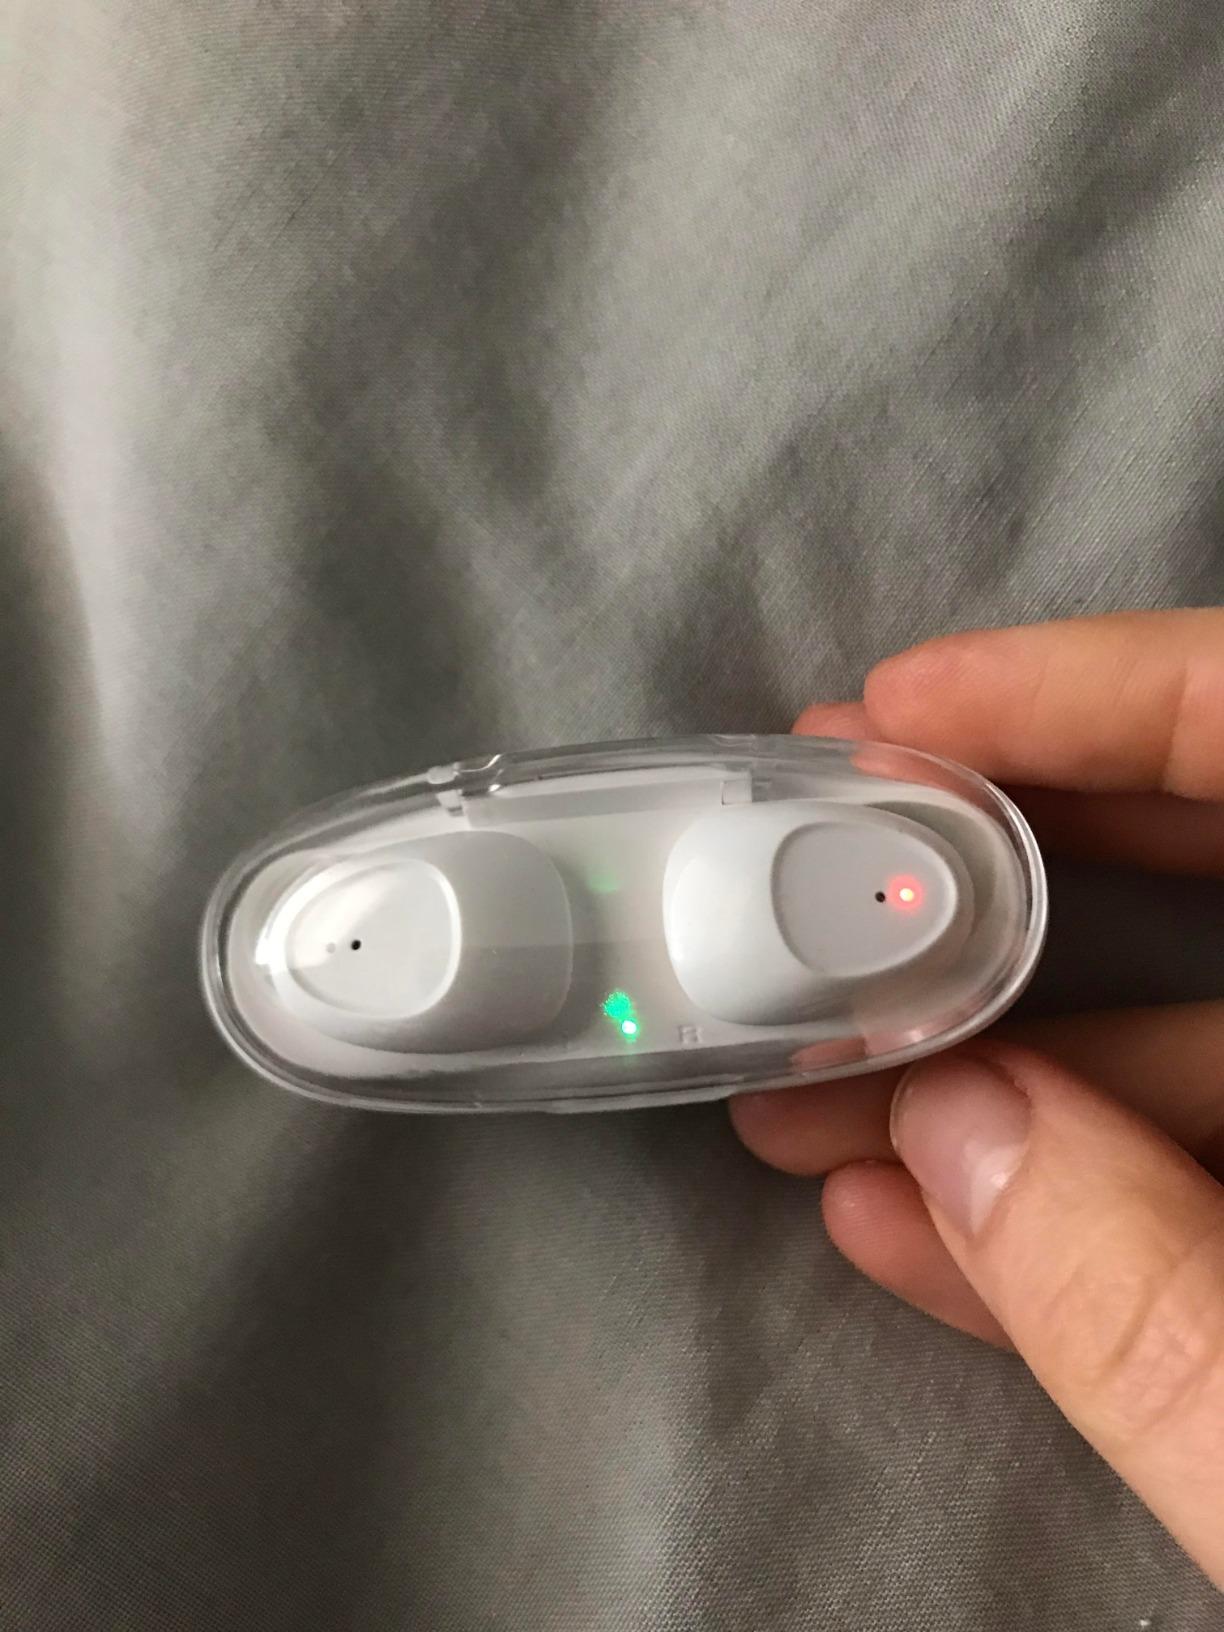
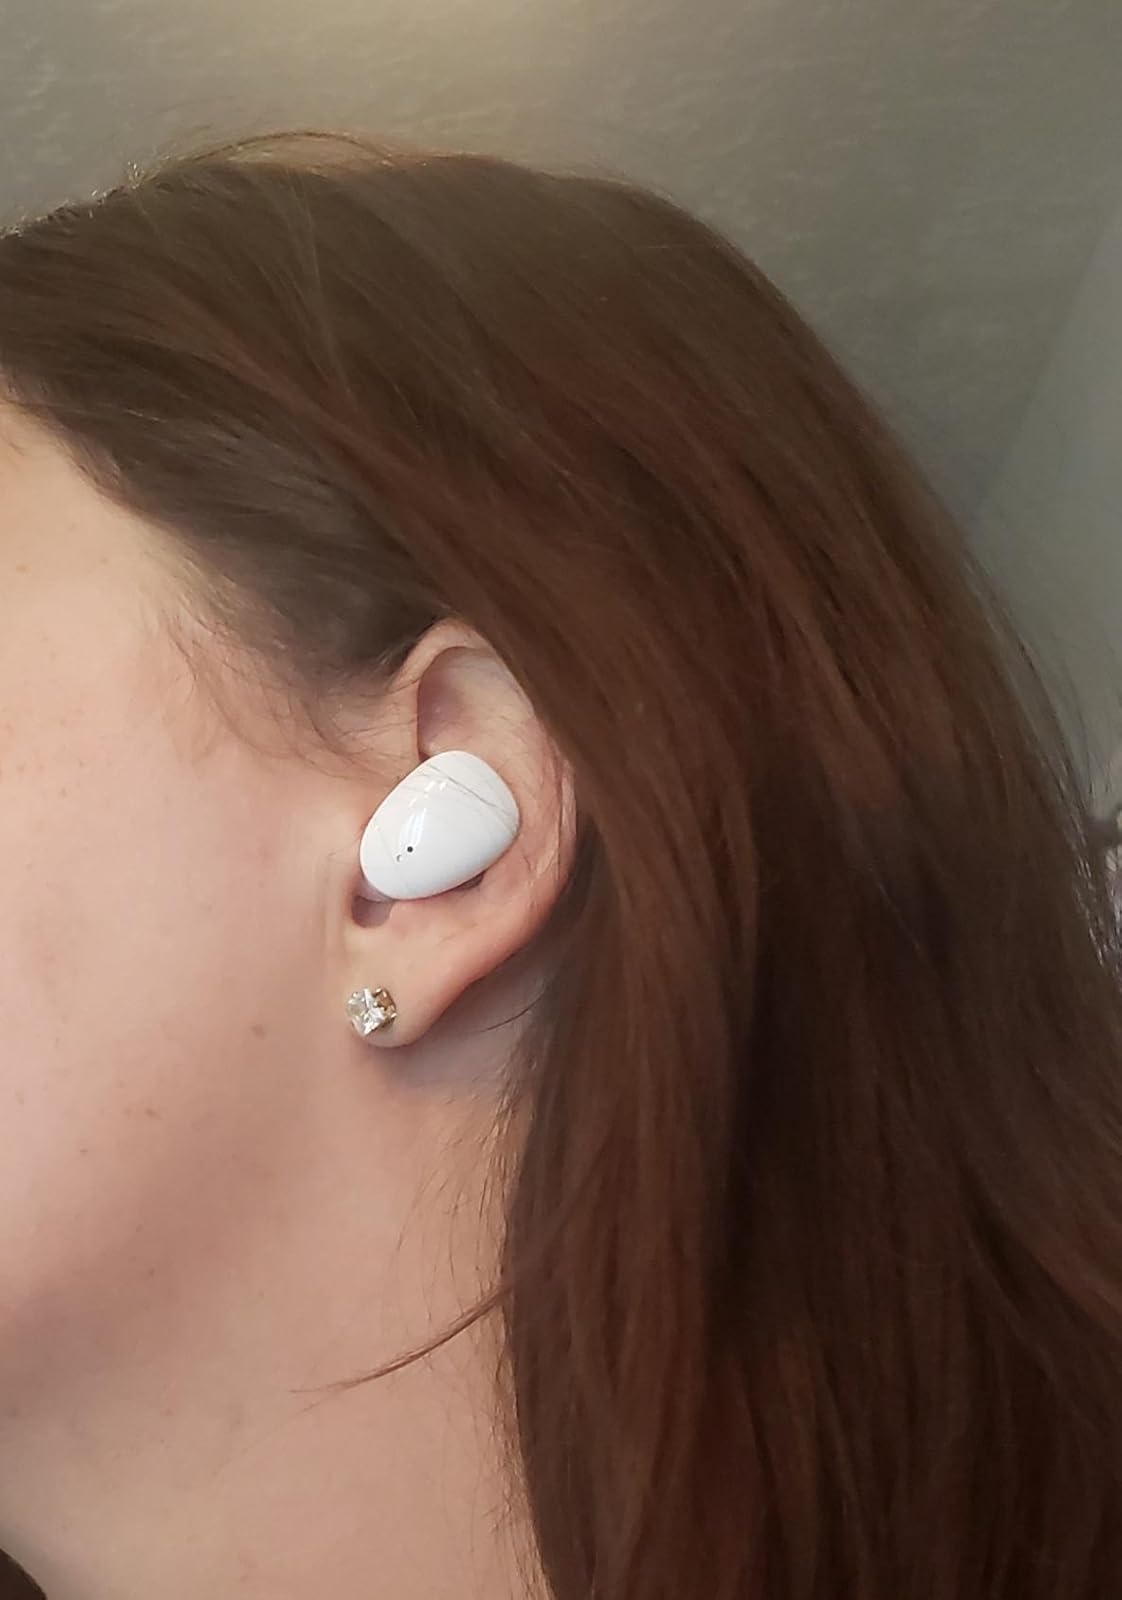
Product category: earbuds
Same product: no